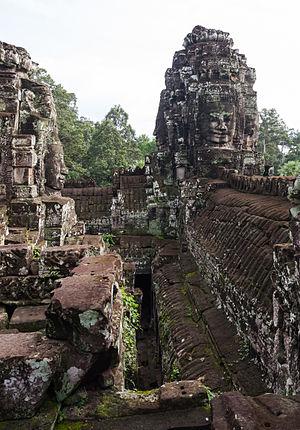
Le Bayon est le temple central de l'ancienne ville d'Angkor Thom, capitale des souverains khmers au début du XIIIᵉ siècle. Il est situé à l'intersection des routes Nord-Sud et Est-Ouest.